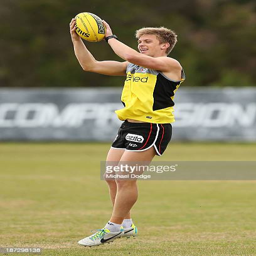
australian rules footballer marks the ball during a training session